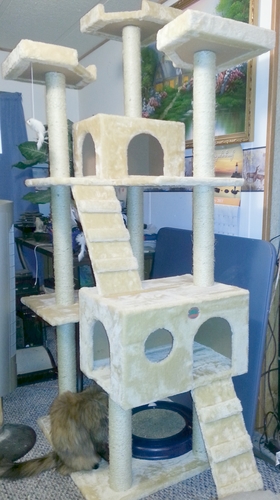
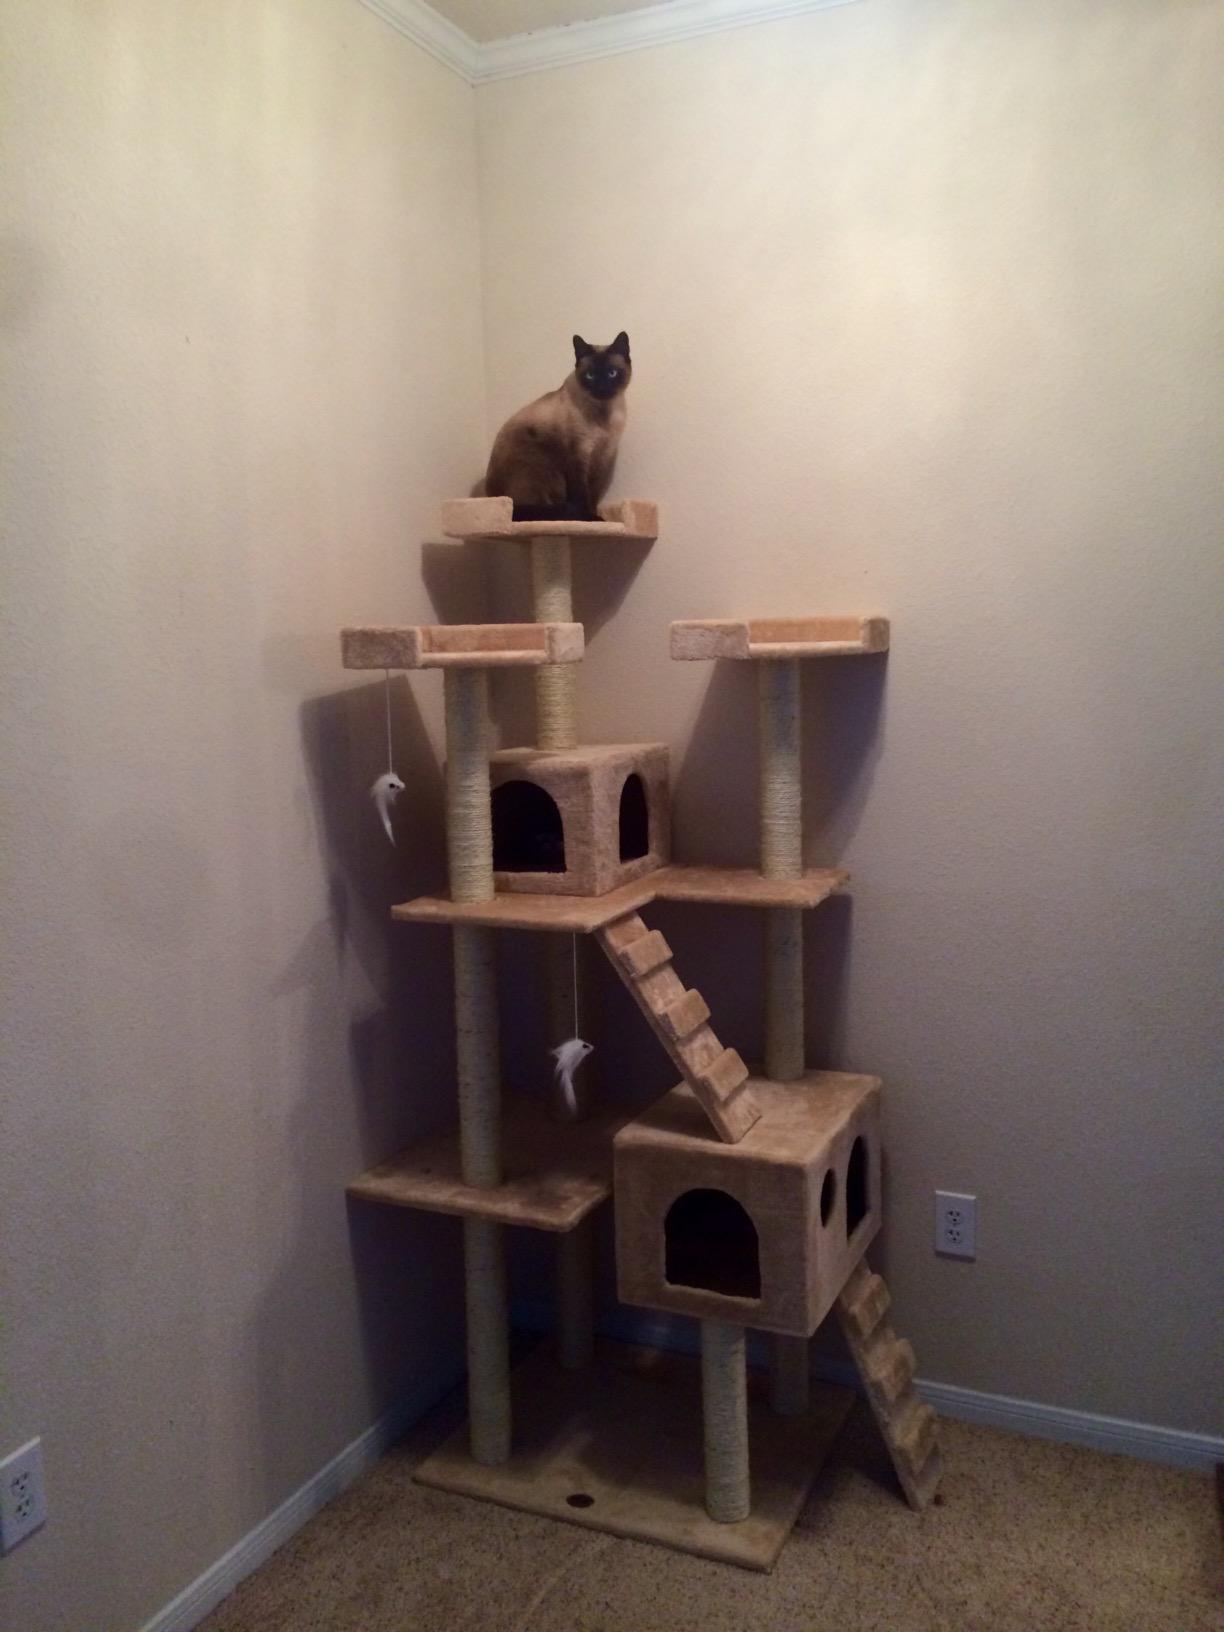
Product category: items_cat tree
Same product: yes